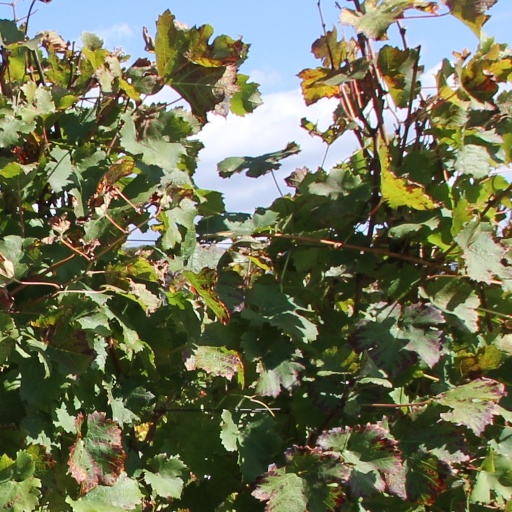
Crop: grape